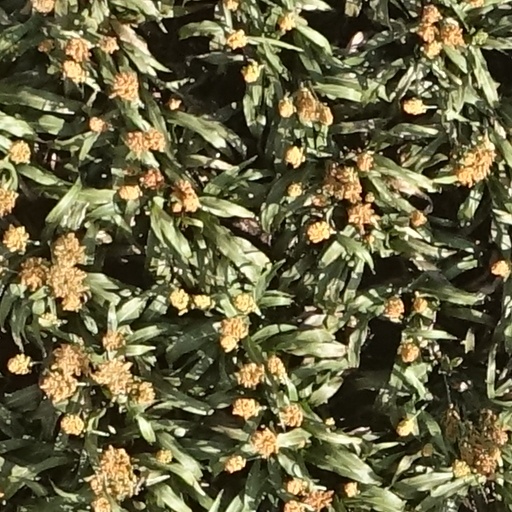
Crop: sorghum